Sarah Bates (singer)

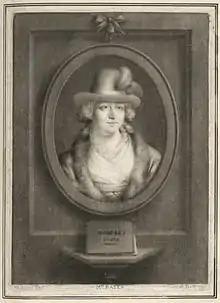
Sarah Bates by William Pether

On one occasion she sang in public in Halifax where she was heard by Dr. Howard, of Leicester, who prophesied that she would one day throw all the English, nay even the Italian female singers far behind her. While she resumed her ordinary occupations, Dr. Howard sounded her praises in London, until at last the Sandwich Catch Club deputed him to bring her to London, where she met with very great success. In London she studied Italian music under Sacchini, and the compositions of Handel and the older masters under her future husband.